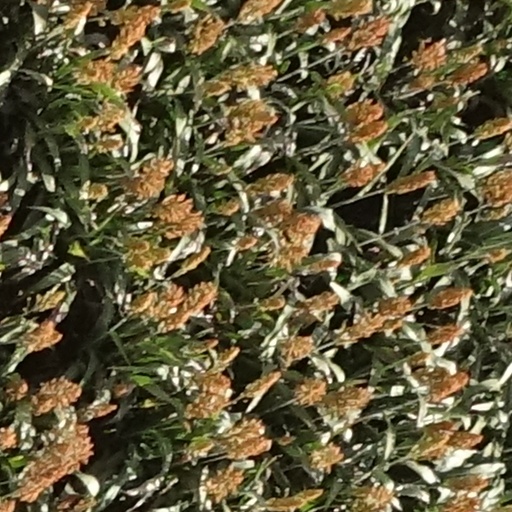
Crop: sorghum